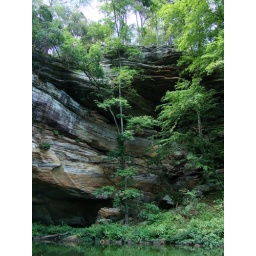
a low and meadowy shore with scattered trees slanted over the water